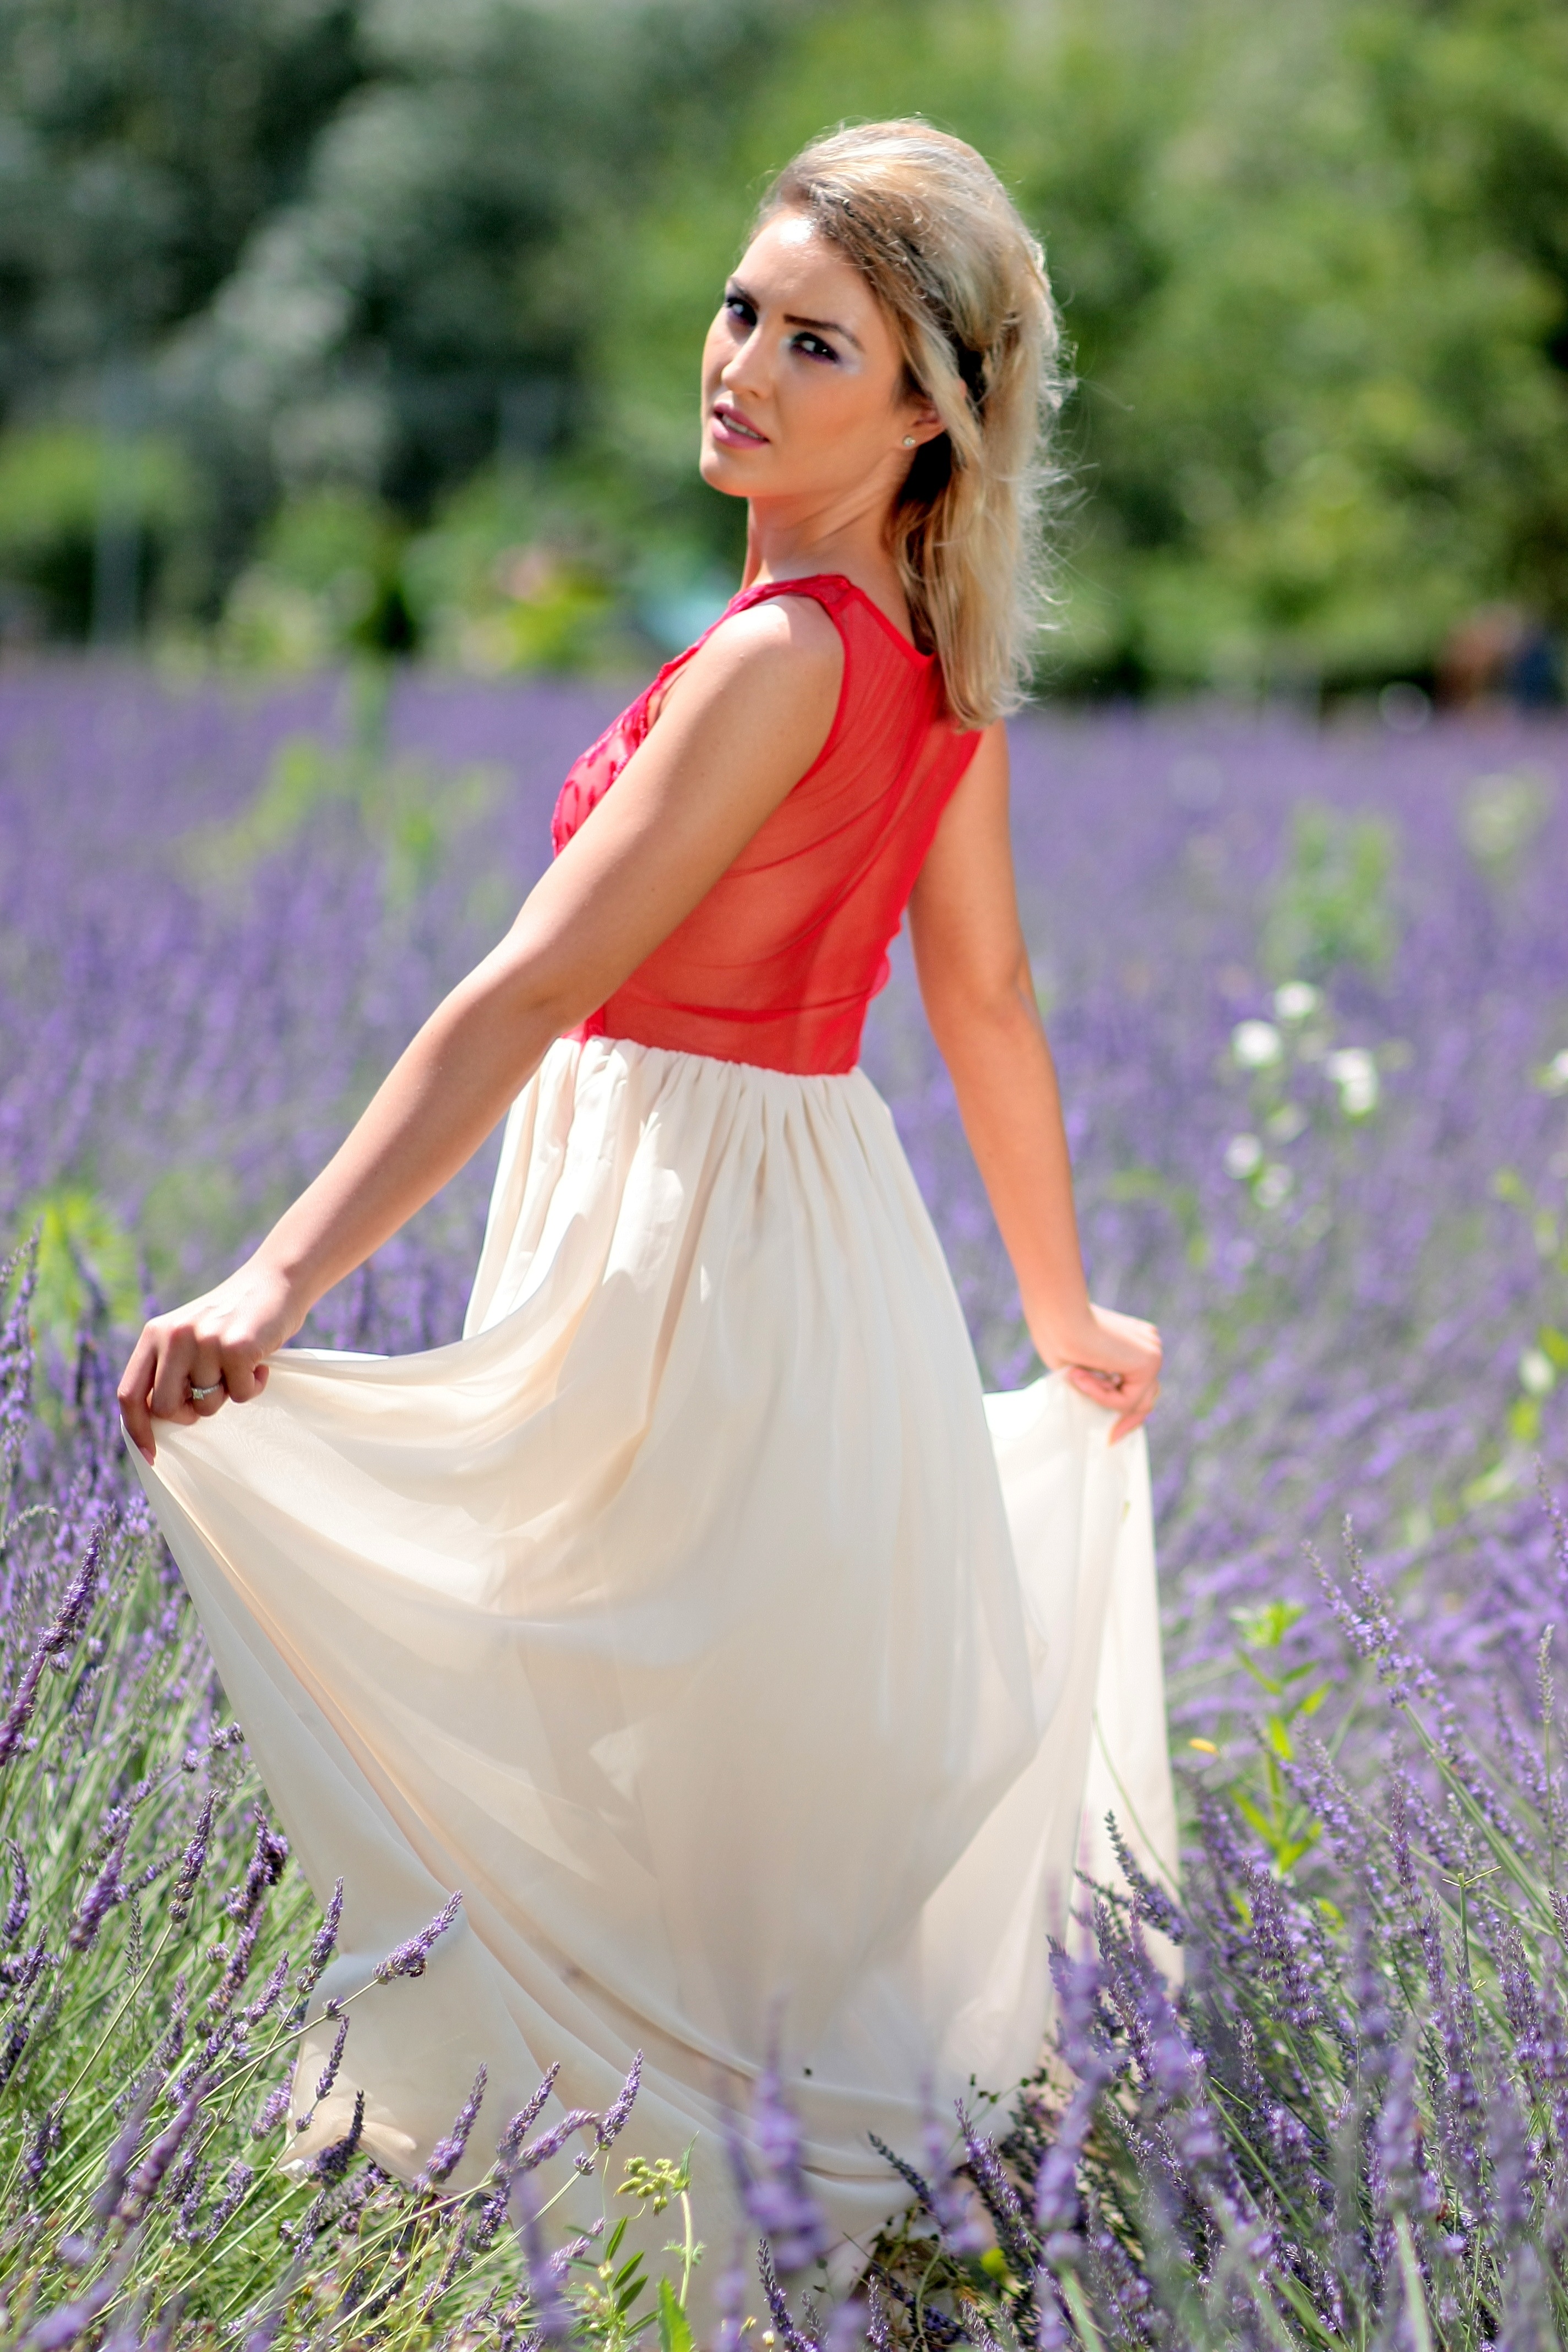
nature, person, girl, woman, photography, flower, model, spring, clothing, pink, wedding dress, bride, blonde, lavender, flowers, dress, beauty, gown, bridesmaid, photo shoot, mov, portrait photography, bridal clothing